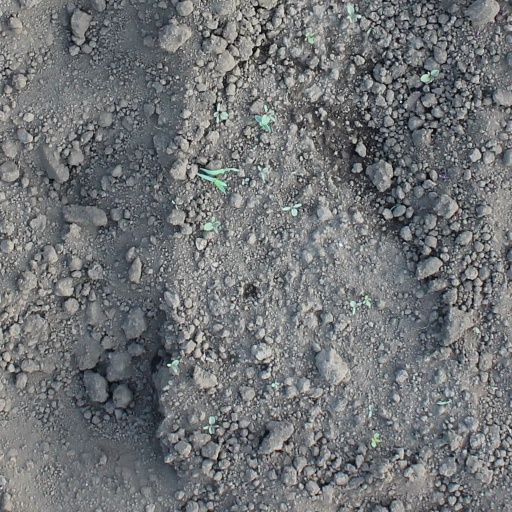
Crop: soybean